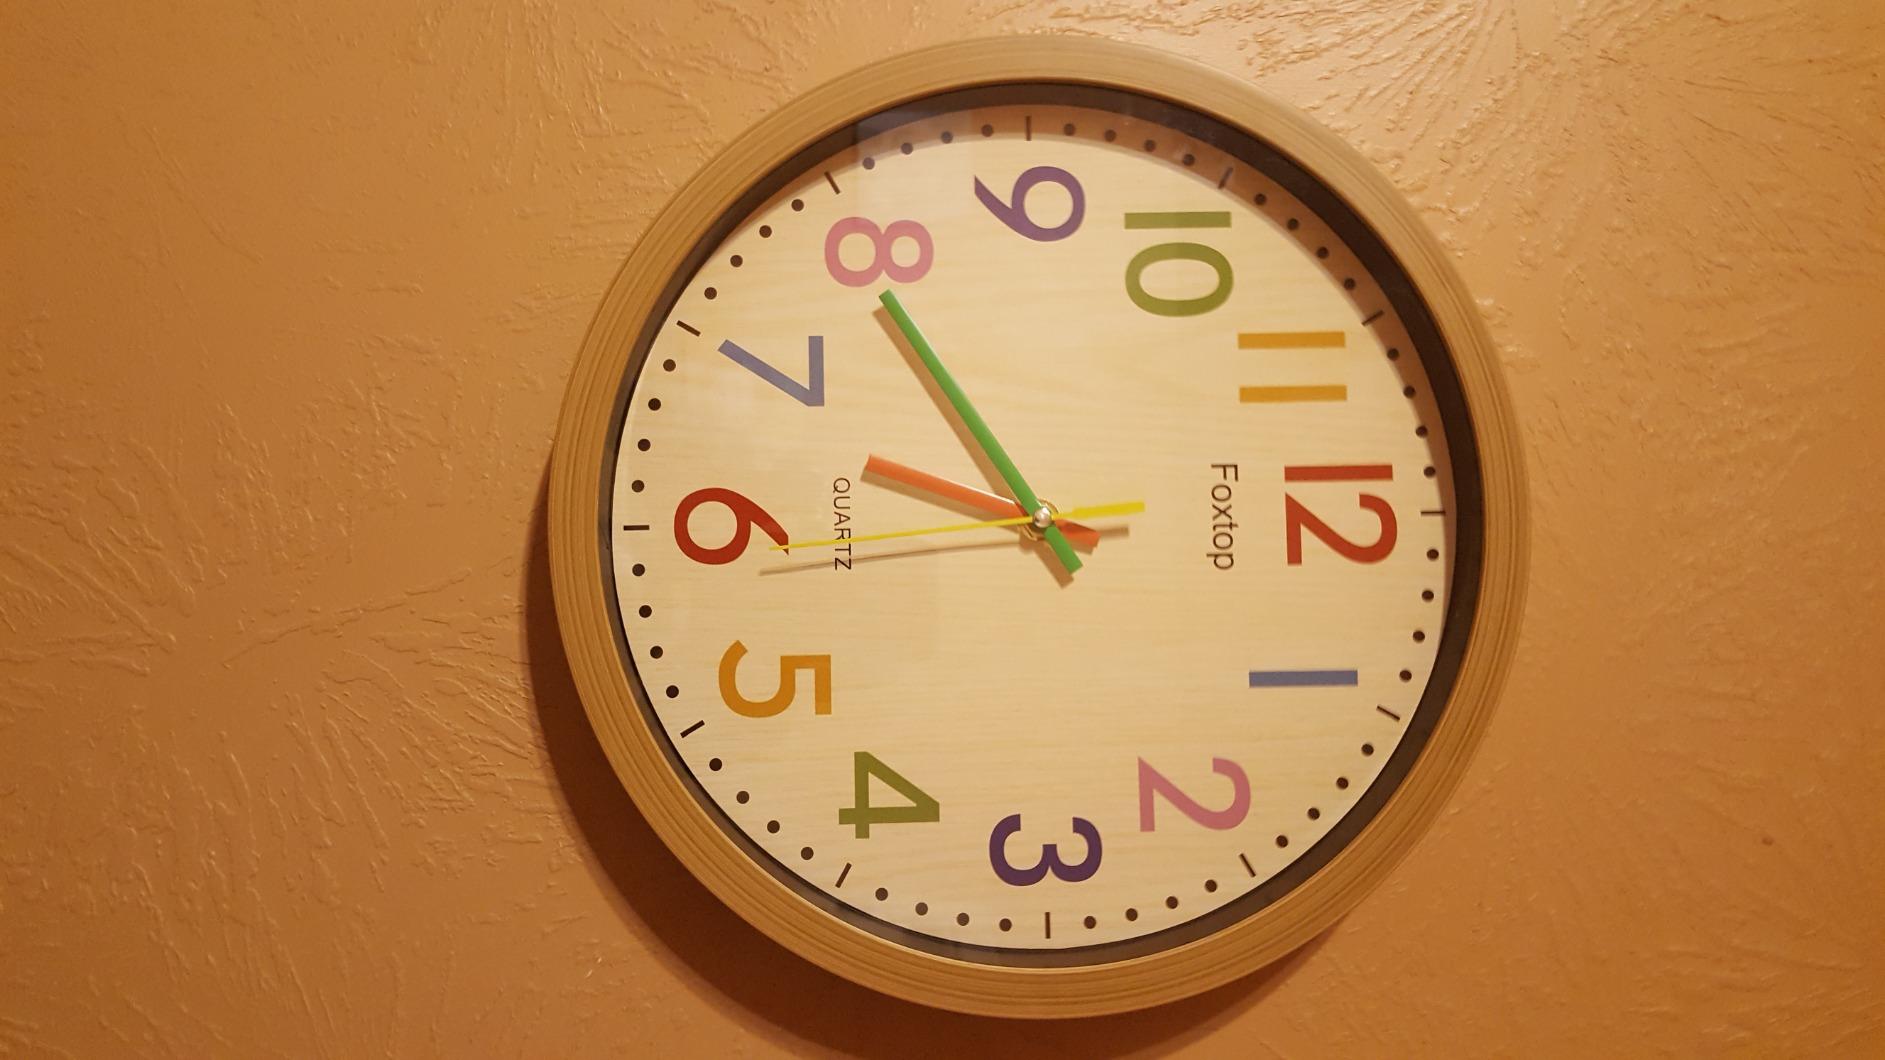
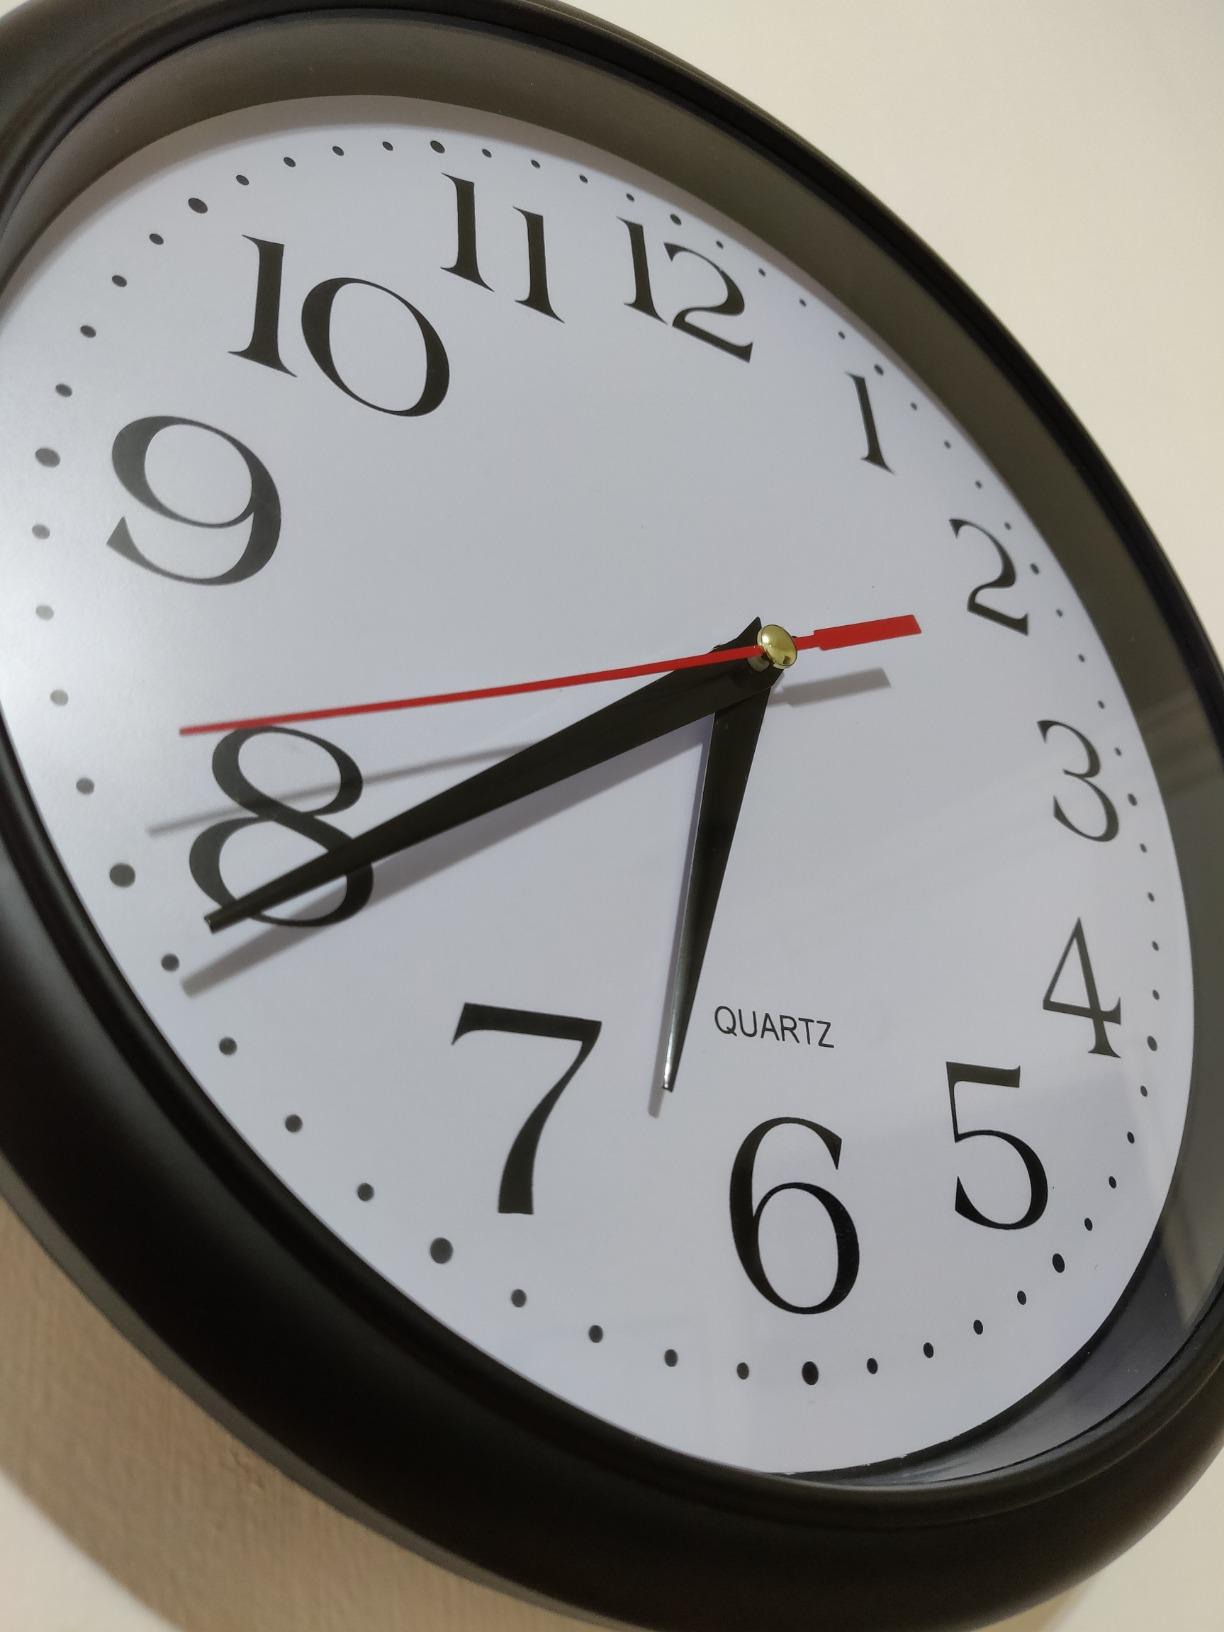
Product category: clock
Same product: no